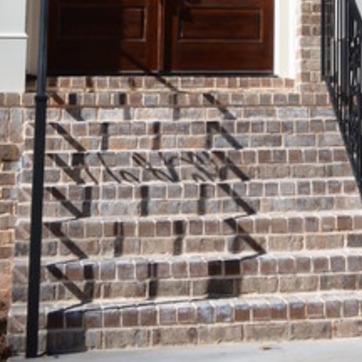
Material: brick